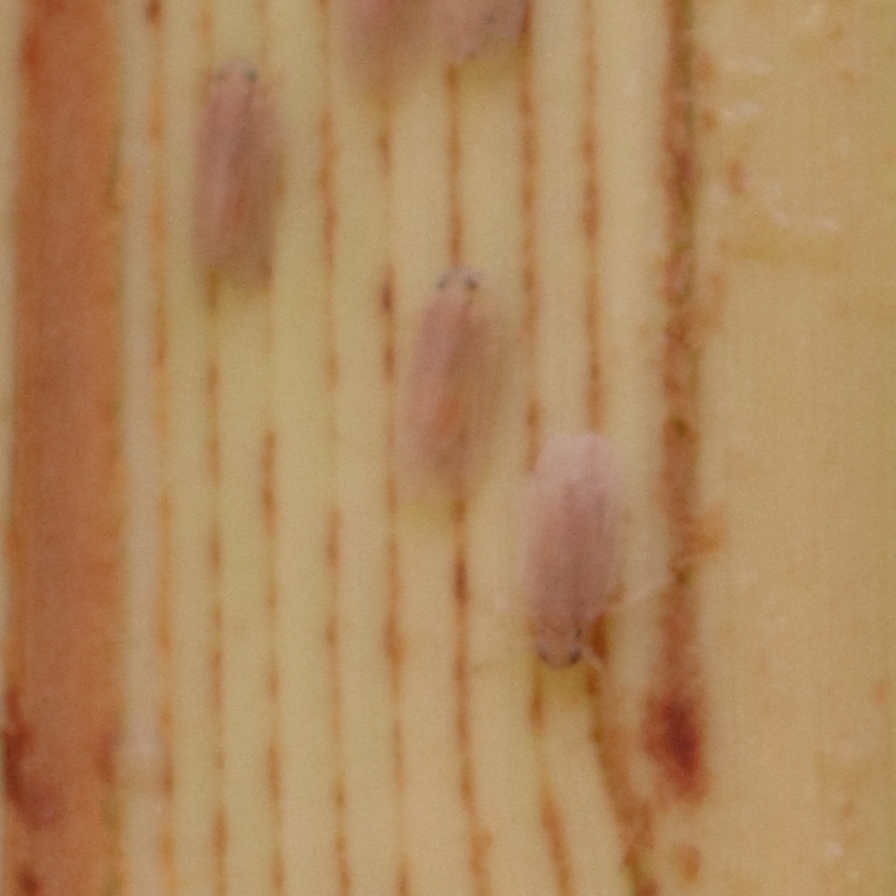
Label: Bug